Honda Accord (ninth generation)

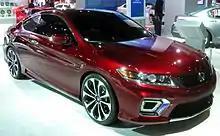
2013 Accord Coupé Concept

For the ninth generation Accord, Honda appointed Shoji Matsui, who served as an engineer on the Accord platform from 1985 to 1996 as lead project manager. It is the first Honda vehicle to be completely developed under the administration of Honda CEO Takanobu Ito.